Beer Hall Putsch

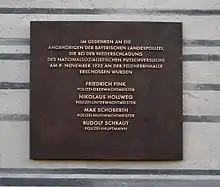
Plaque erected on November 9, 2010, at the Munich Residence, commemorating the 4 officers killed

You can see that what motivates us is neither self-conceit nor self-interest, but only a burning desire to join the battle in this grave eleventh hour for our German Fatherland ... One last thing I can tell you. Either the German revolution begins tonight or we will all be dead by dawn!